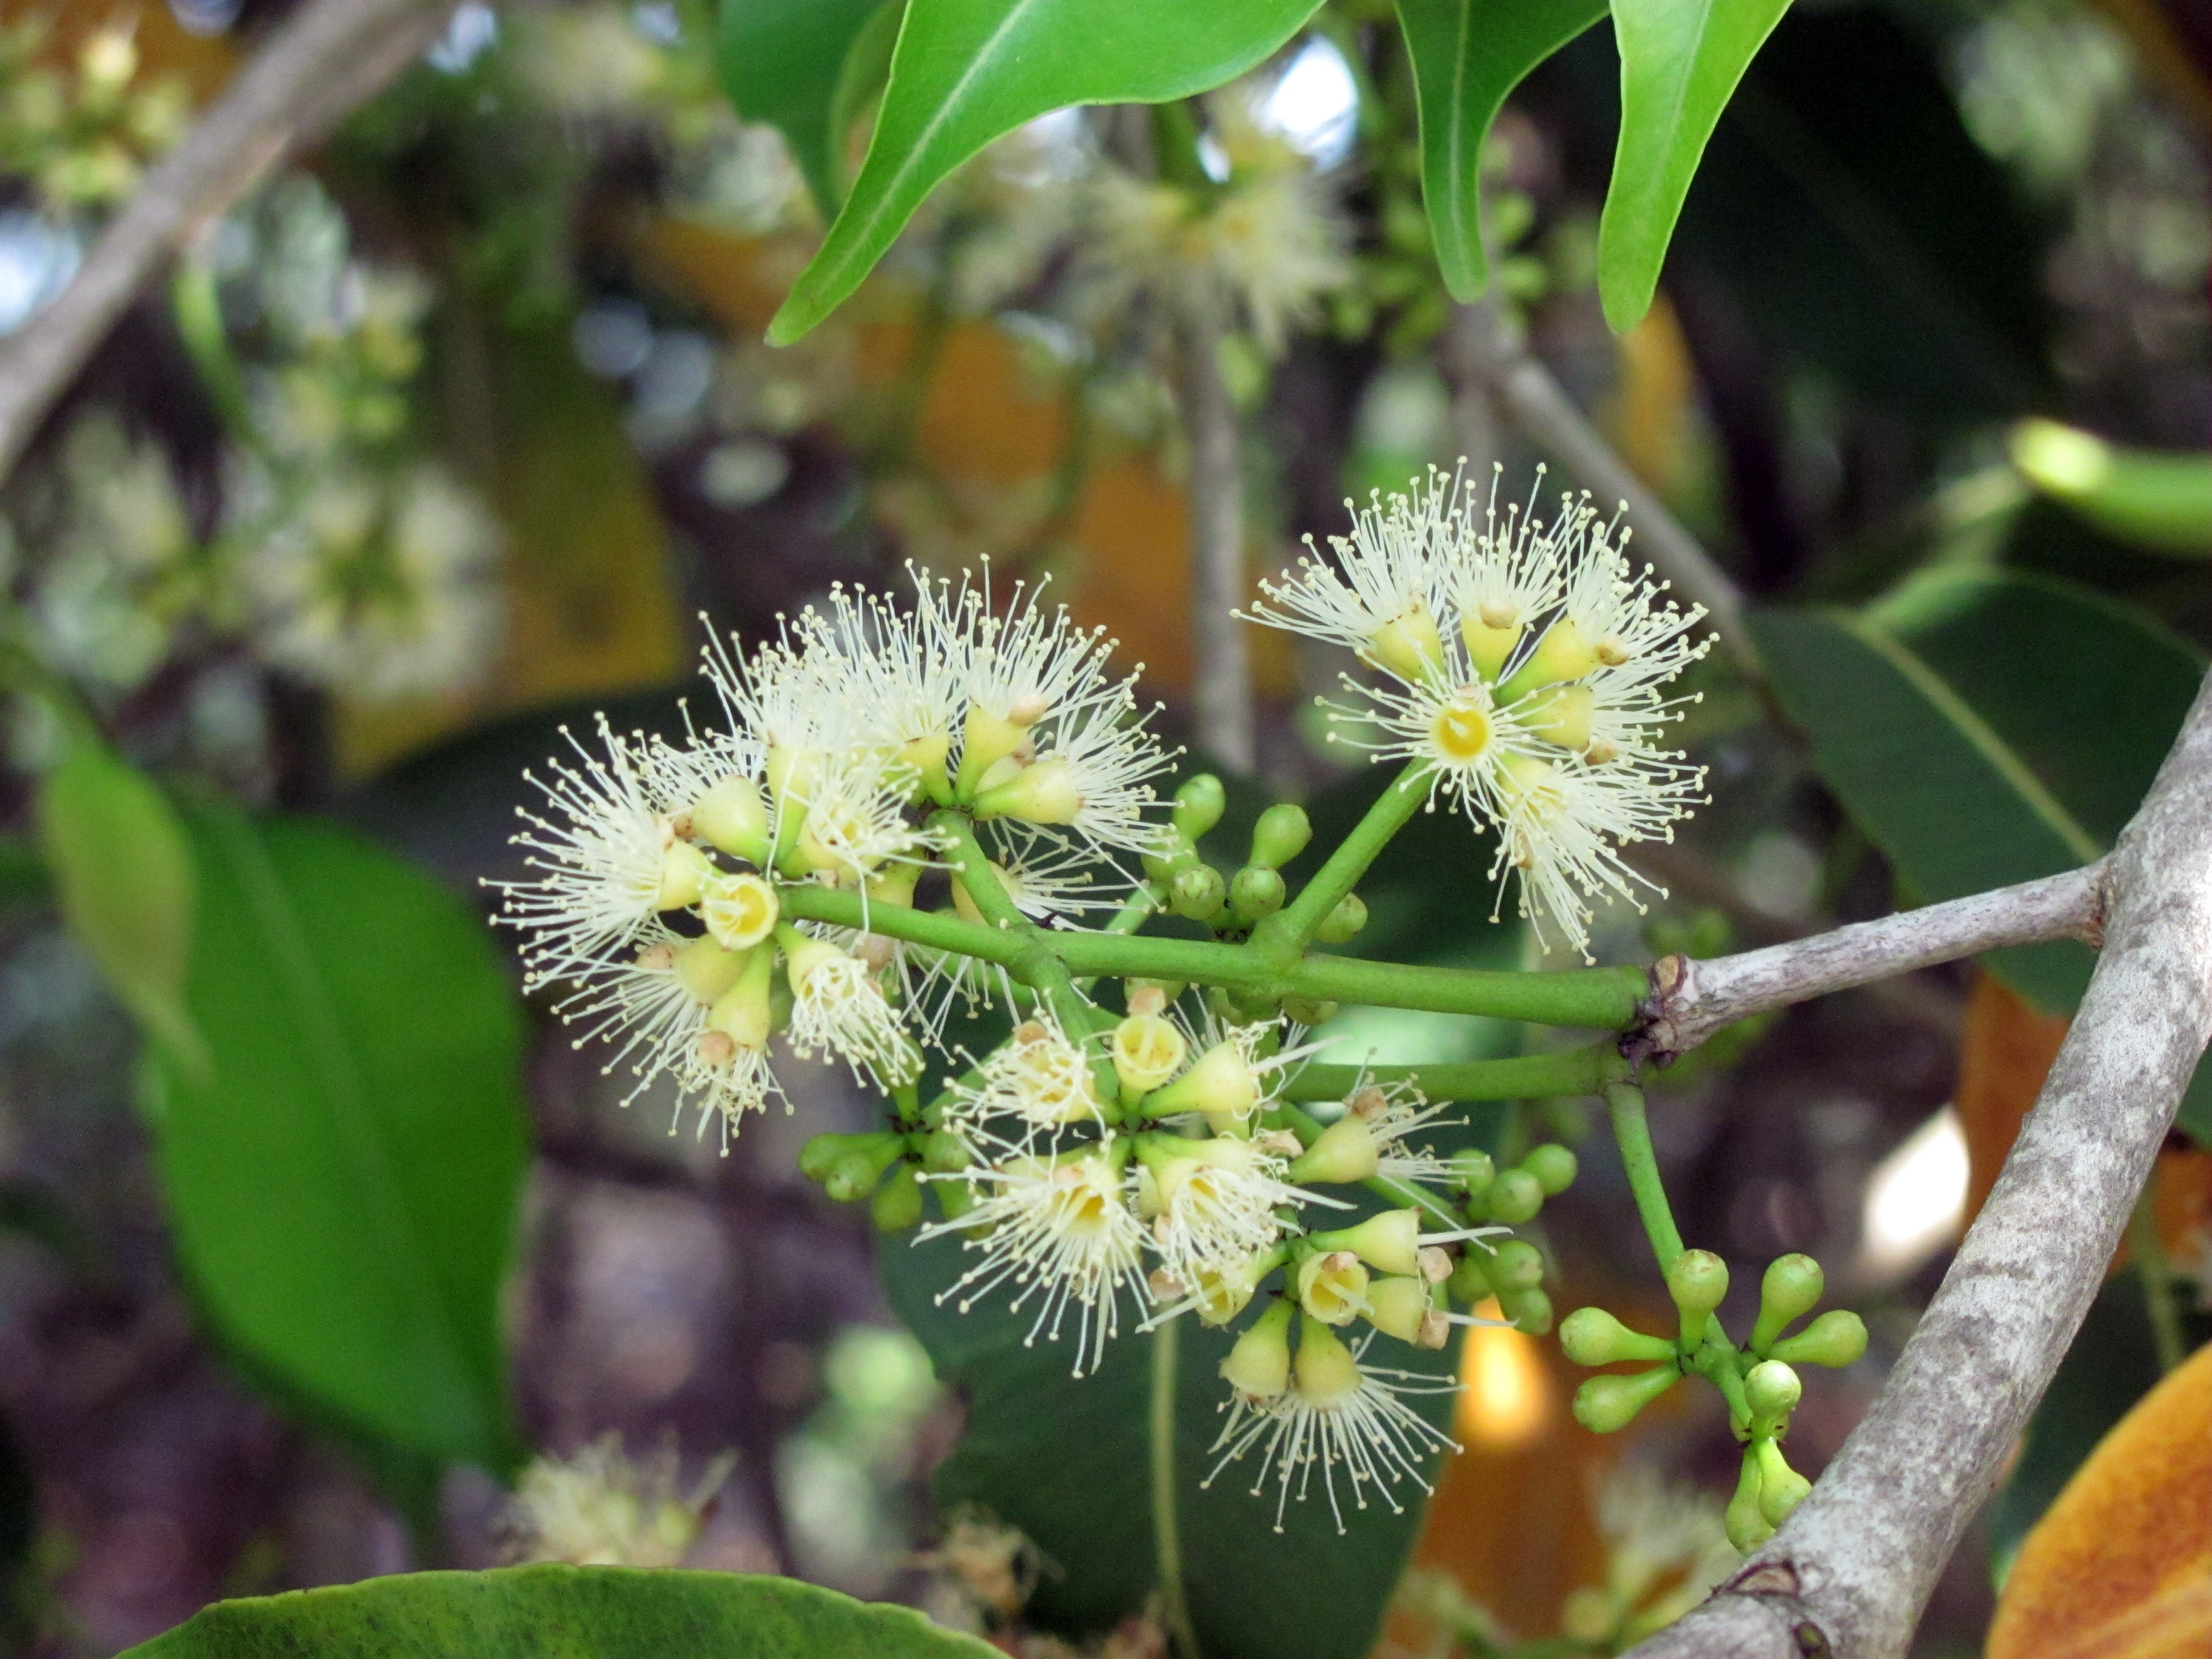
nature, forest, blossom, plant, field, fruit, flower, food, produce, evergreen, botany, flora, sprout, wildflower, vegetation, shrub, flowering plant, flower of the field, mato, mata atlantica, land plant